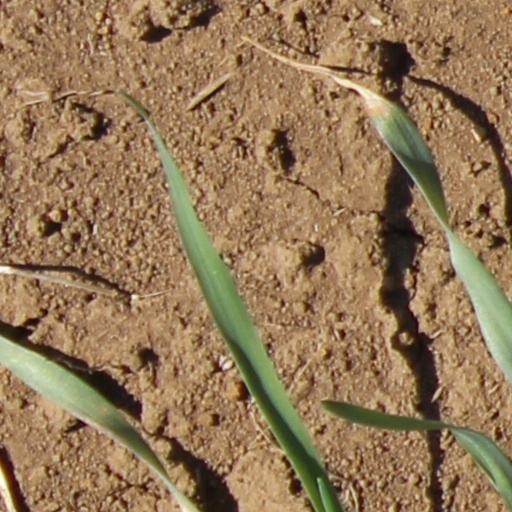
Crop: wheat